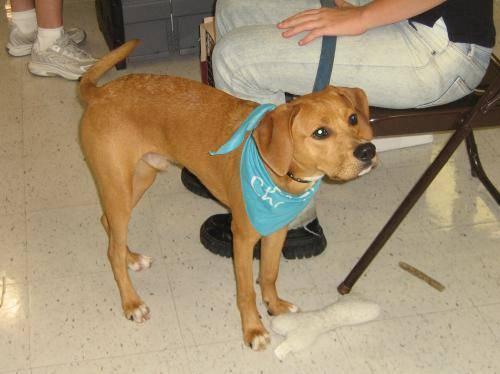
dog